Venus in fiction

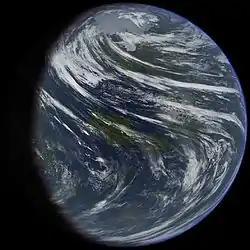
Refer to caption

As scientific knowledge of Venus advanced, science fiction authors endeavored to keep pace, particularly by focusing on the concept of terraforming Venus. An early treatment of the concept is found in Stapledon's "Last and First Men", where the process destroys the lifeforms that already existed on the planet. While Venus has since come to be regarded as the most promising candidate for terraforming, before the 1960s science fiction writers were more optimistic about the prospects of terraforming Mars, and early depictions, such as Kuttner and Moore's "Fury", consequently portrayed terraforming Venus as more challenging. Anderson's "The Big Rain" (1954) revolves around an attempt to bring about rain on a dry Venus, and in his "To Build A World" (1964), a terraformed Venus becomes the site of countless wars for the more desirable parts of the surface. Other early depictions of terraforming Venus include A. E. van Vogt's "The World of Null-A" (1948) and James E. Gunn's "The Naked Sky" (1955).